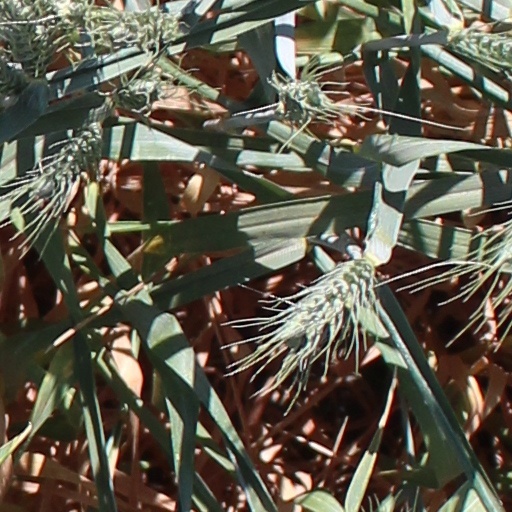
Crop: wheat